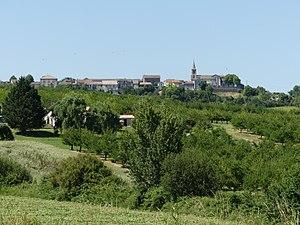
Le bourg de Castelnaud-de-Gratecambe, Lot-et-Garonne, France.
Castelnaud-de-Gratecambe est une commune du Grand Sud-Ouest français, située dans le département de Lot-et-Garonne, en région Nouvelle-Aquitaine. En 2016, elle compte 499 habitants.